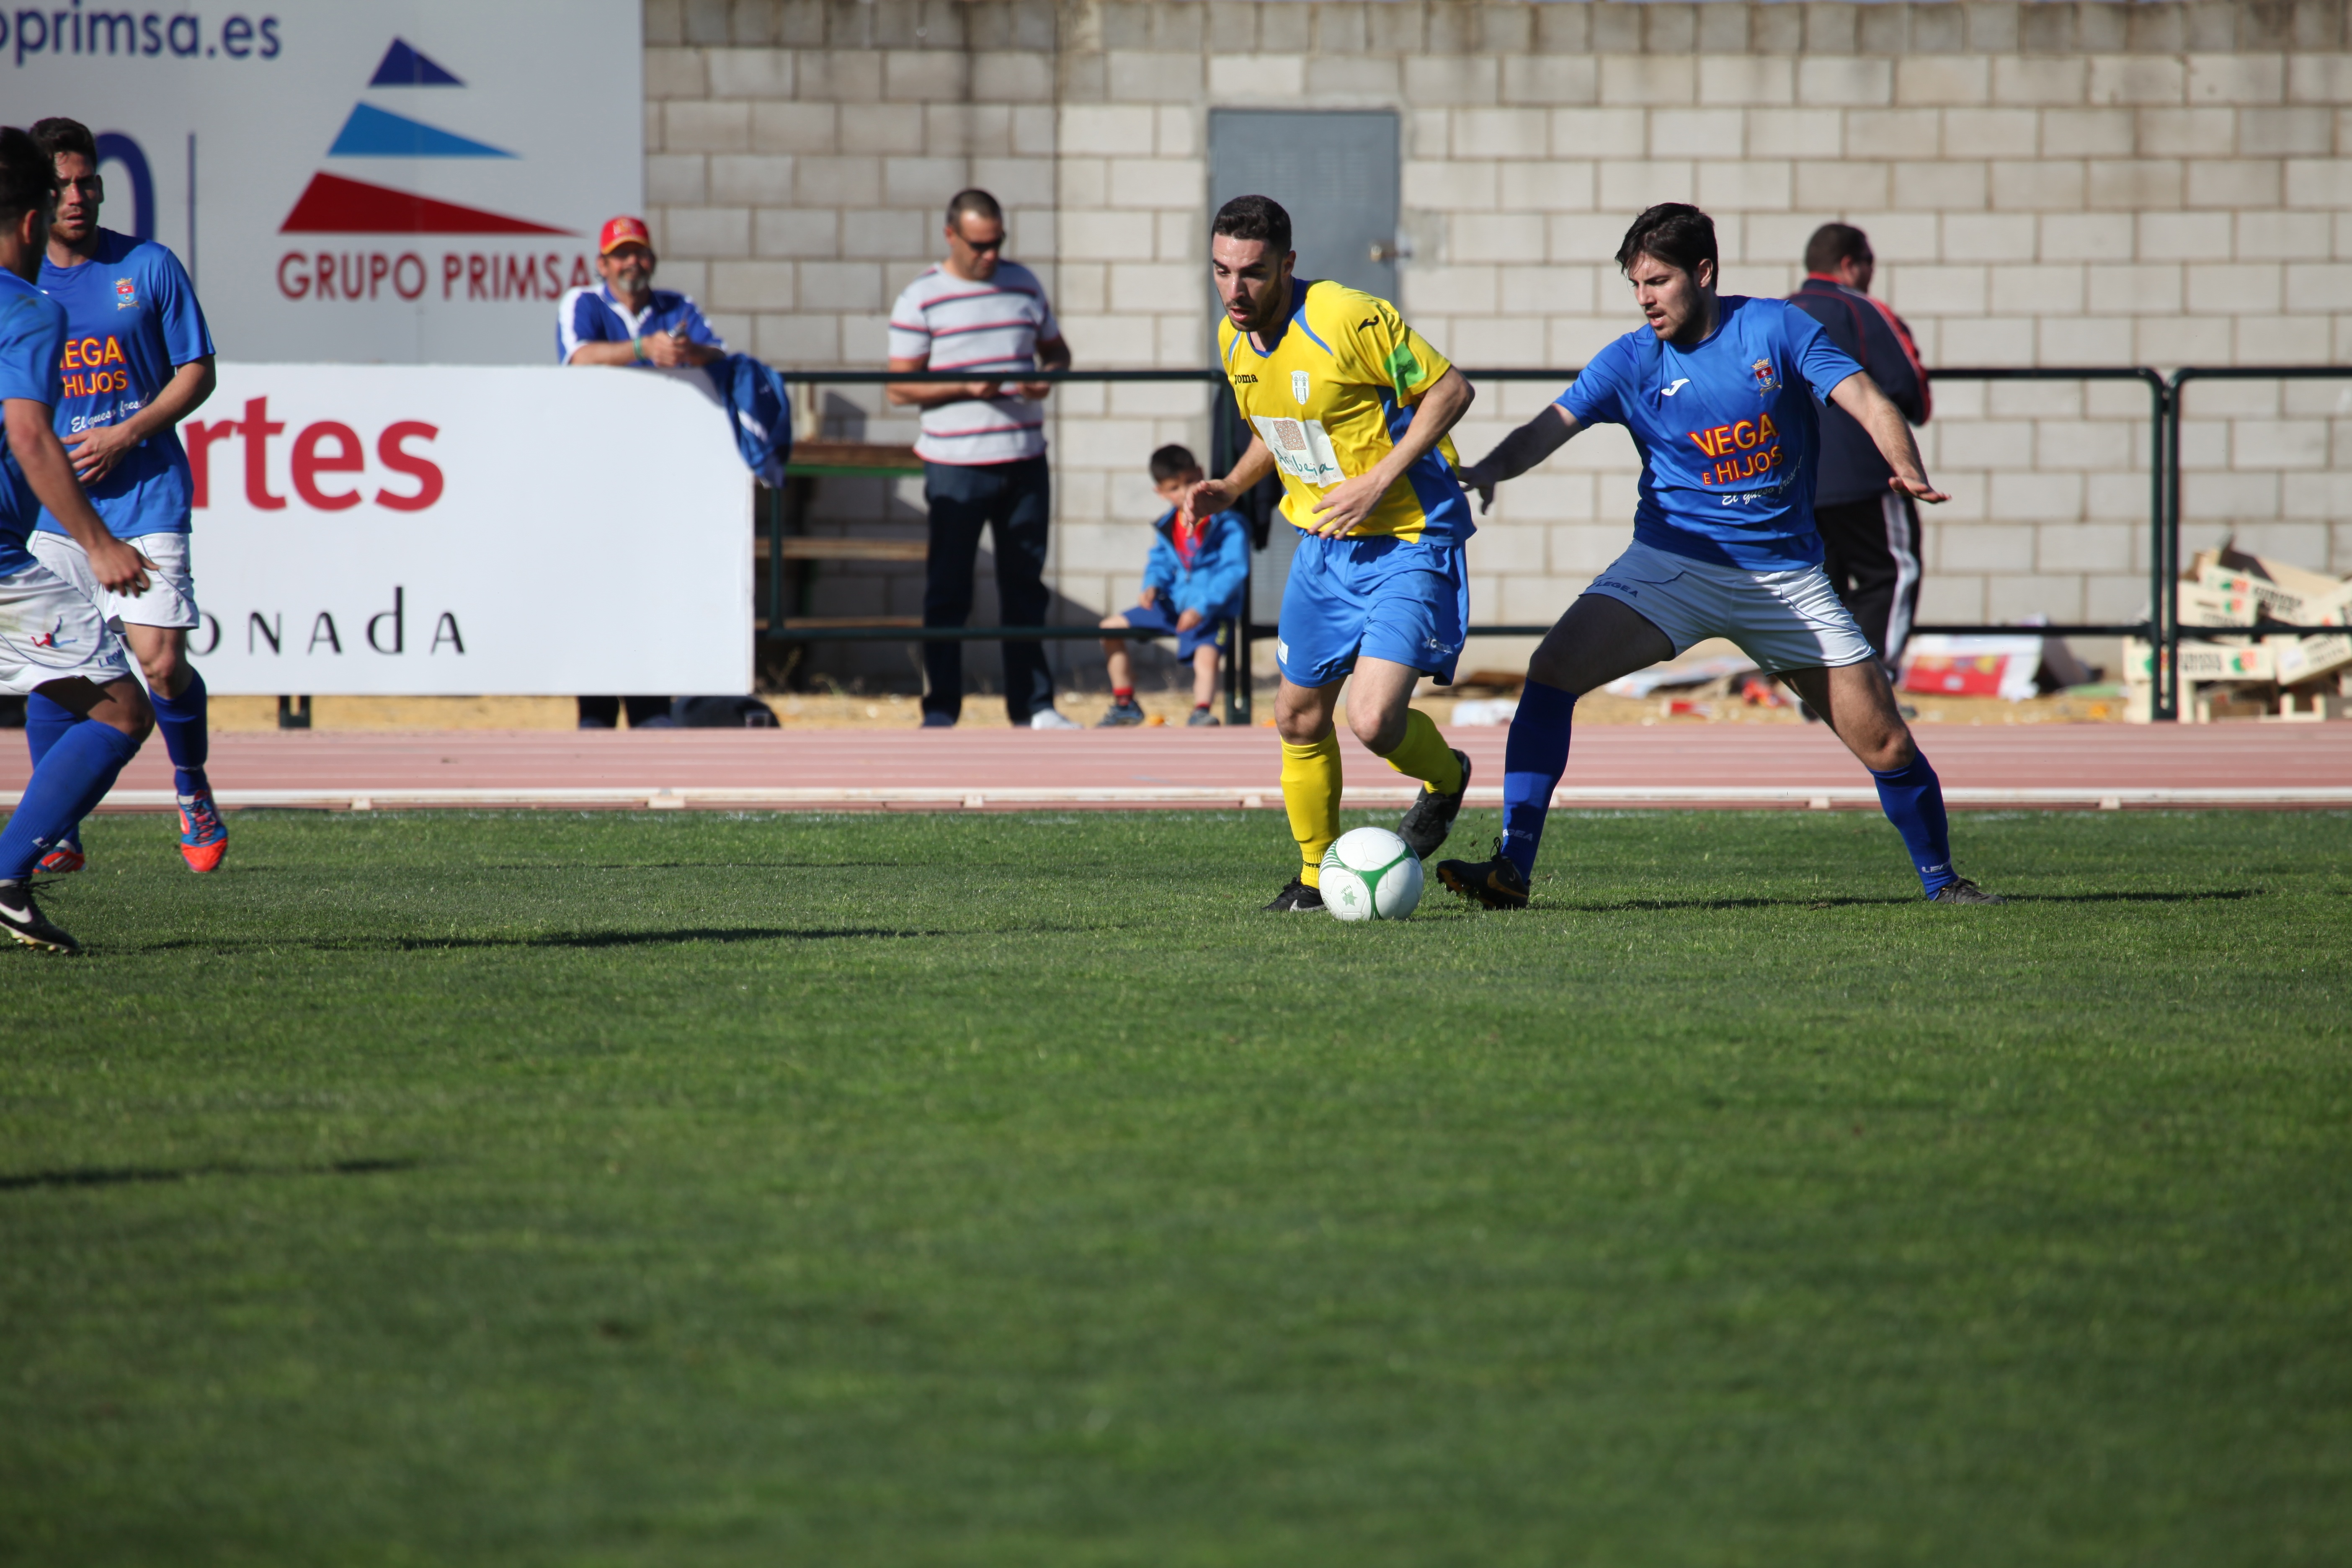
soccer, football, stadium, player, sports, ball, tournament, kick, tackle, football player, ball game, team sport, sport venue, competition event